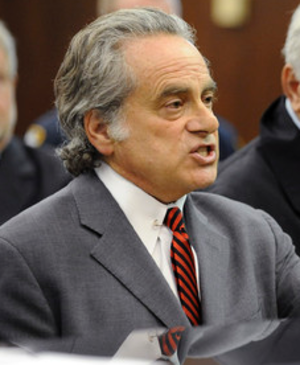
Benjamin « Ben » Brafman est un avocat pénaliste américain. Il travaille au sein de son propre cabinet, Brafman & Associates, situé au 767 de la 3ᵉ Avenue à New York.